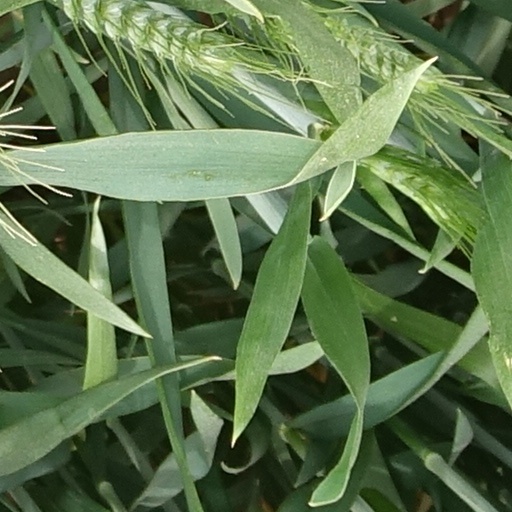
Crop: wheat